Bilibinsky District

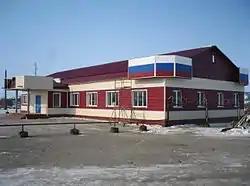
Keperveyem Airport terminal which serves Bilibino

Transportation within the district is an issue, with there being very little in the way of all-weather paved surfaces. Instead most of the roads are winter-only ice roads, so the district is heavily reliant on air travel to move goods and people. Aside from an undeveloped road network, Bilibinsky District is the only district in the autonomous okrug that does not have a significant port. Instead it must rely on other ports, with Pevek being the closest sizable harbor, as a delivery point for all imports that arrive by sea. The only year-round road is the one that links Bilibino with Keperveyem. Road access to all other settlements in the district is only possible along winter roads.